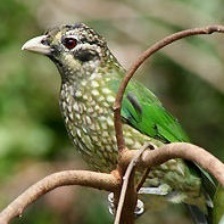
Species: SPOTTED CATBIRD
Scientific name: AILUROEDUS MACULOSUS